Ladin language

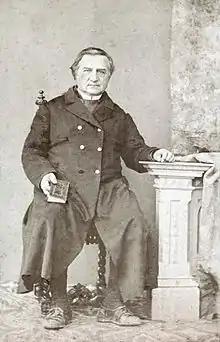
First Ladin-Gherdëina</ref>

After the end of World War I in 1918, Italy annexed the southern part of Tyrol, including the Ladin areas. The Italian nationalist movement of the 19th and 20th centuries regarded Ladin as an "Italian dialect", a notion rejected by various Ladin exponents and associations, despite their having been counted as Italians by the Austrian authorities as well. The programme of Italianization, professed by fascists such as Ettore Tolomei and Benito Mussolini, added further pressure on the Ladin communities to subordinate their identities to Italian. This included changing Ladin place names into the Italian pronunciation according to Tolomei's .